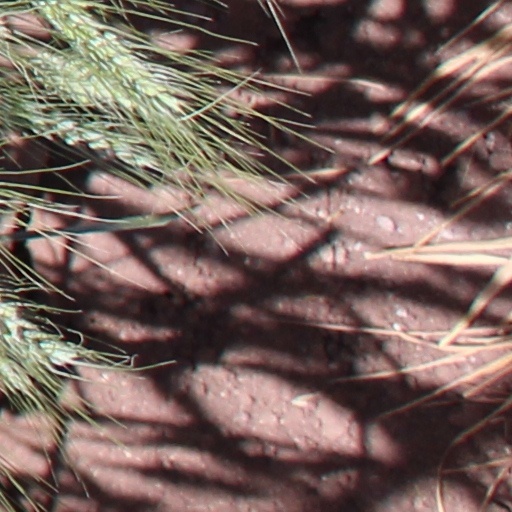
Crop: wheat